Palau–United States relations

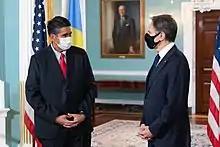
U.S. Secretary of State Antony Blinken meets with President of Palau Surangel Whipps Jr., at the Department of State in Washington, D.C., in August 2021.

In 2015, however, Palau voted to condemn the US embargo over Cuba. The motion at the United Nations was supported by 191 member states, with two votes against (the United States and Israel) and no country abstaining.